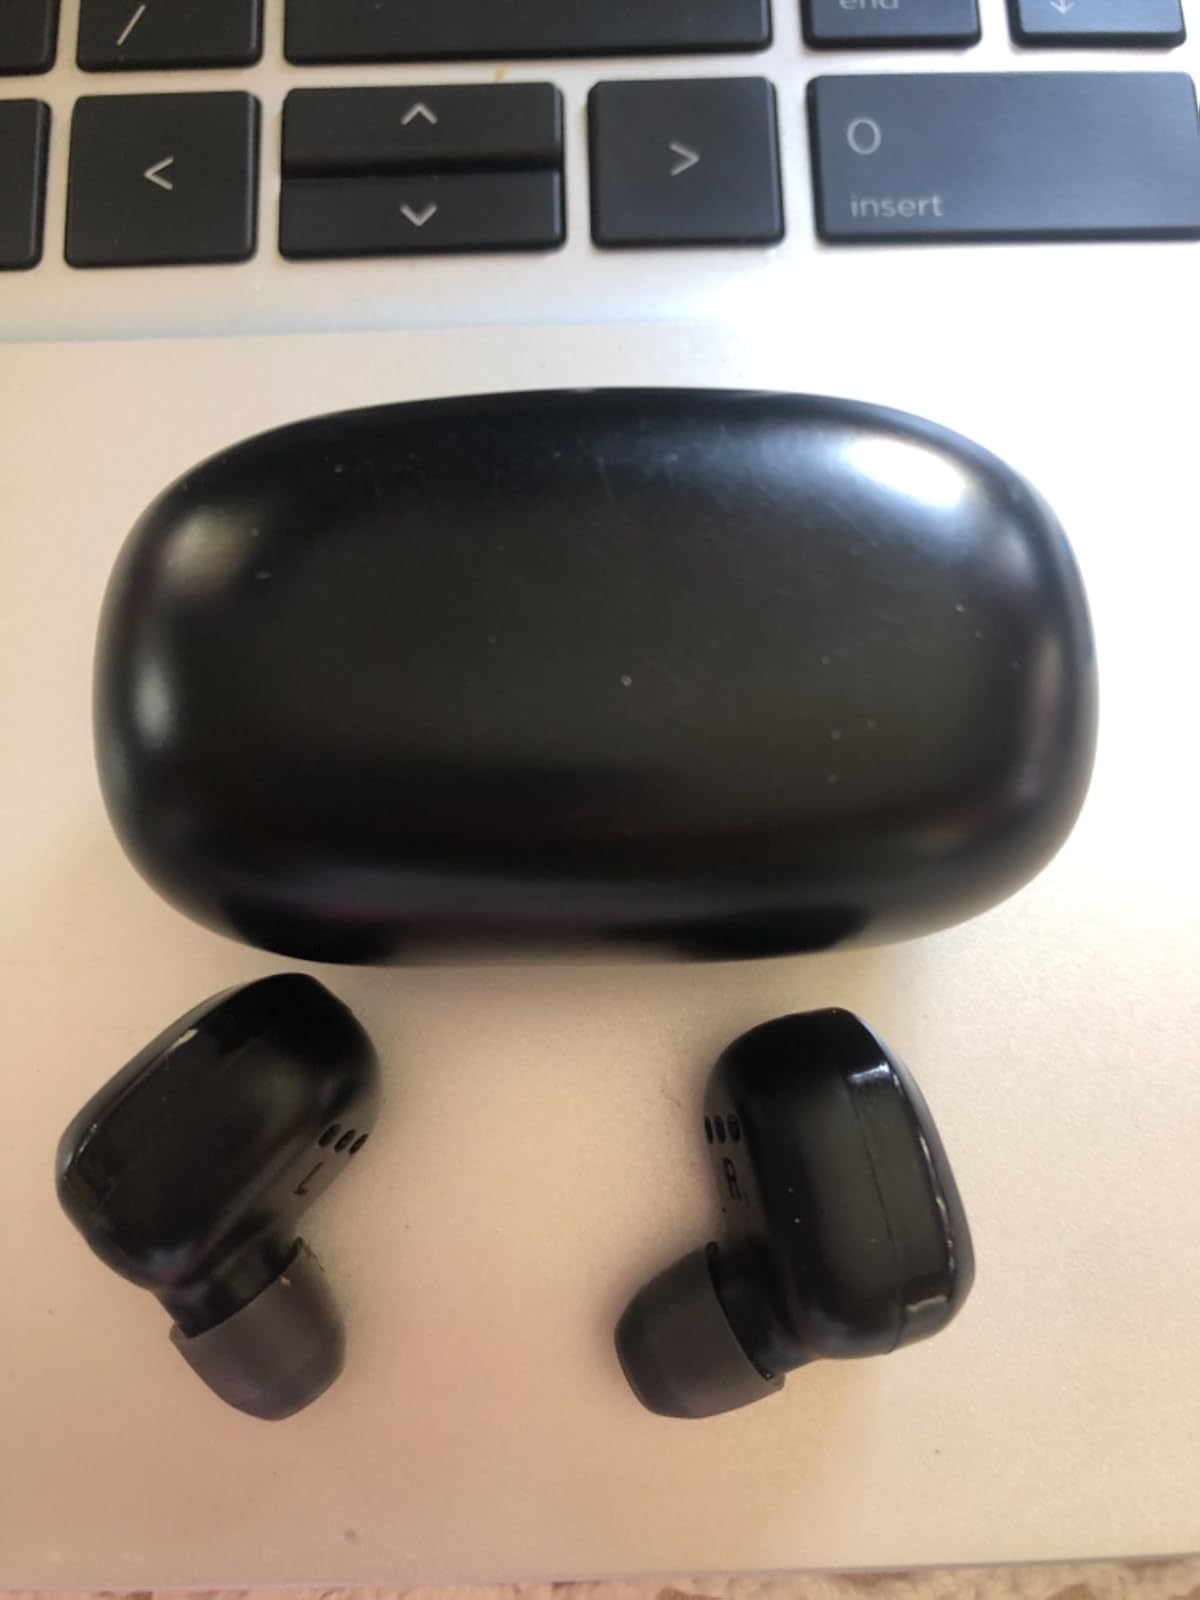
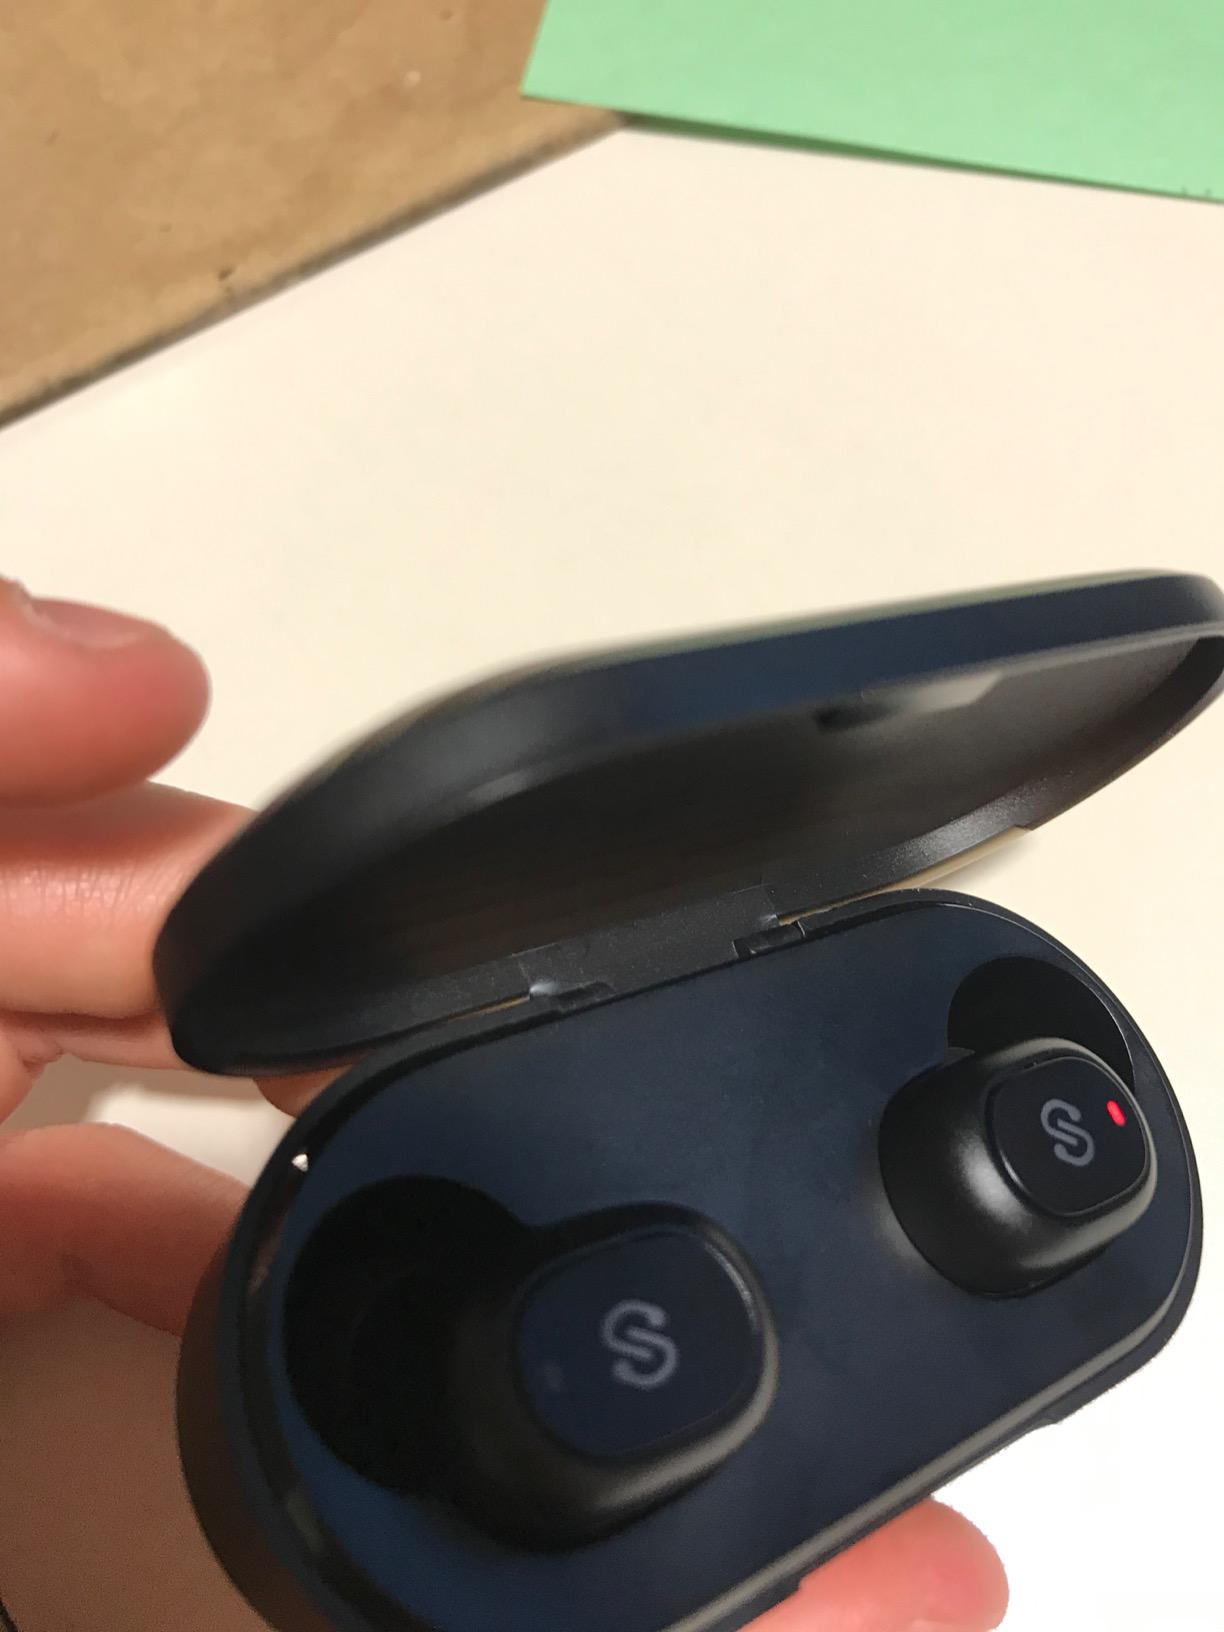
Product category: earbuds
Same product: no